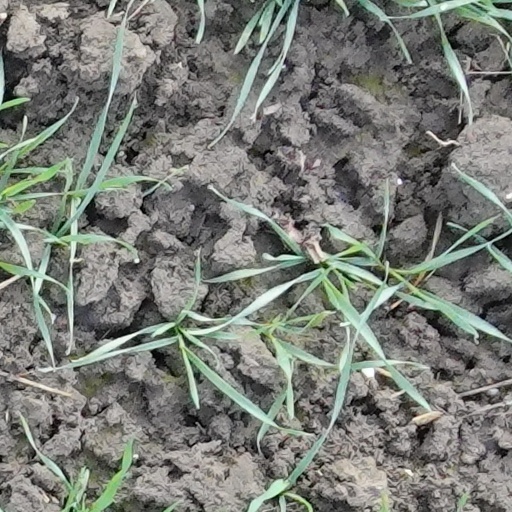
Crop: wheat